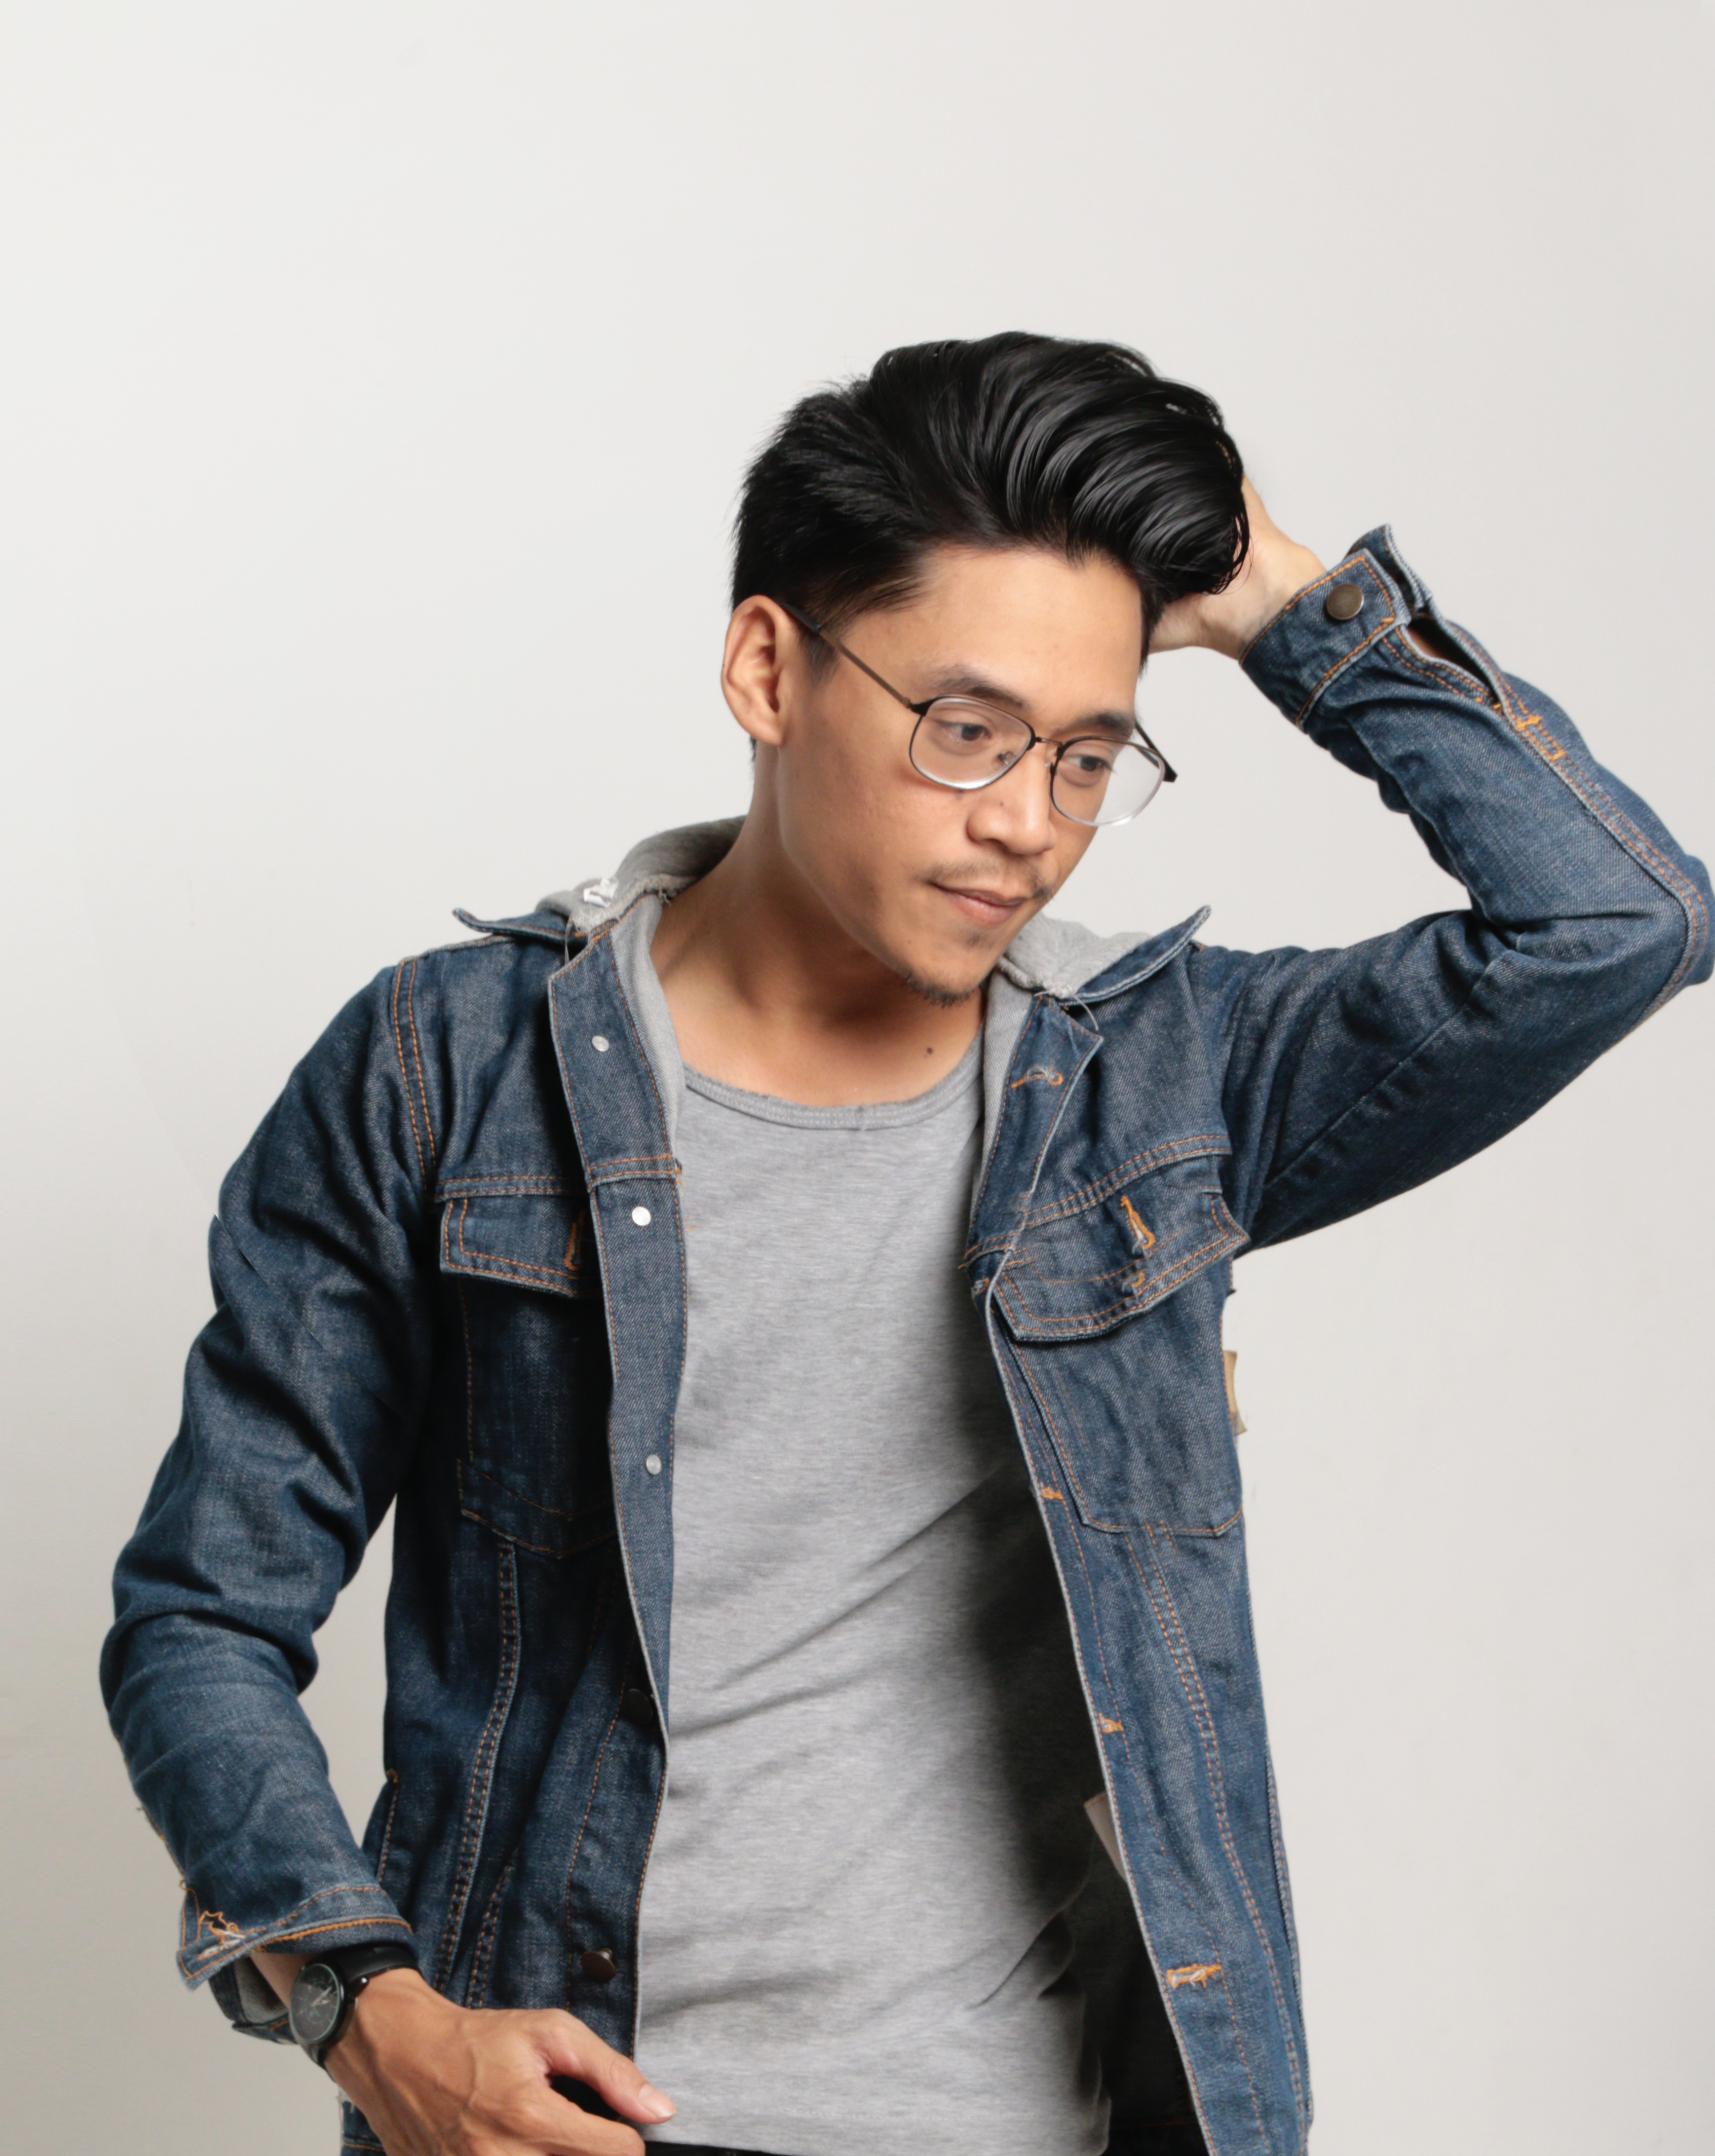
model, man, hair, denim, jeans, cool, blue, shoulder, forehead, jacket, hairstyle, fashion, outerwear, standing, black hair, male, photo shoot, arm, textile, eyewear, sleeve, human, joint, neck, photography, muscle, leather, glasses, facial hair, long hair, t shirt, gesture, leather jacket, elbow, top, ear, jaw, chest, beard, style, pocket, trousers